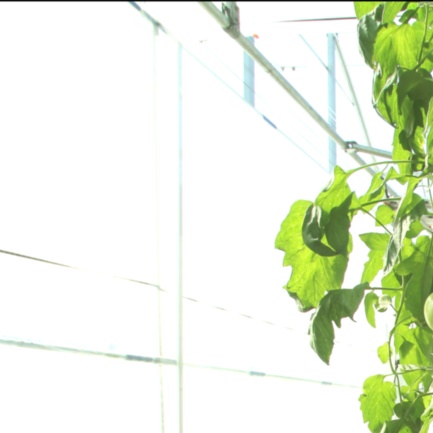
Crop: tomato